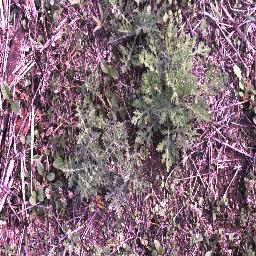
Label: parthenium